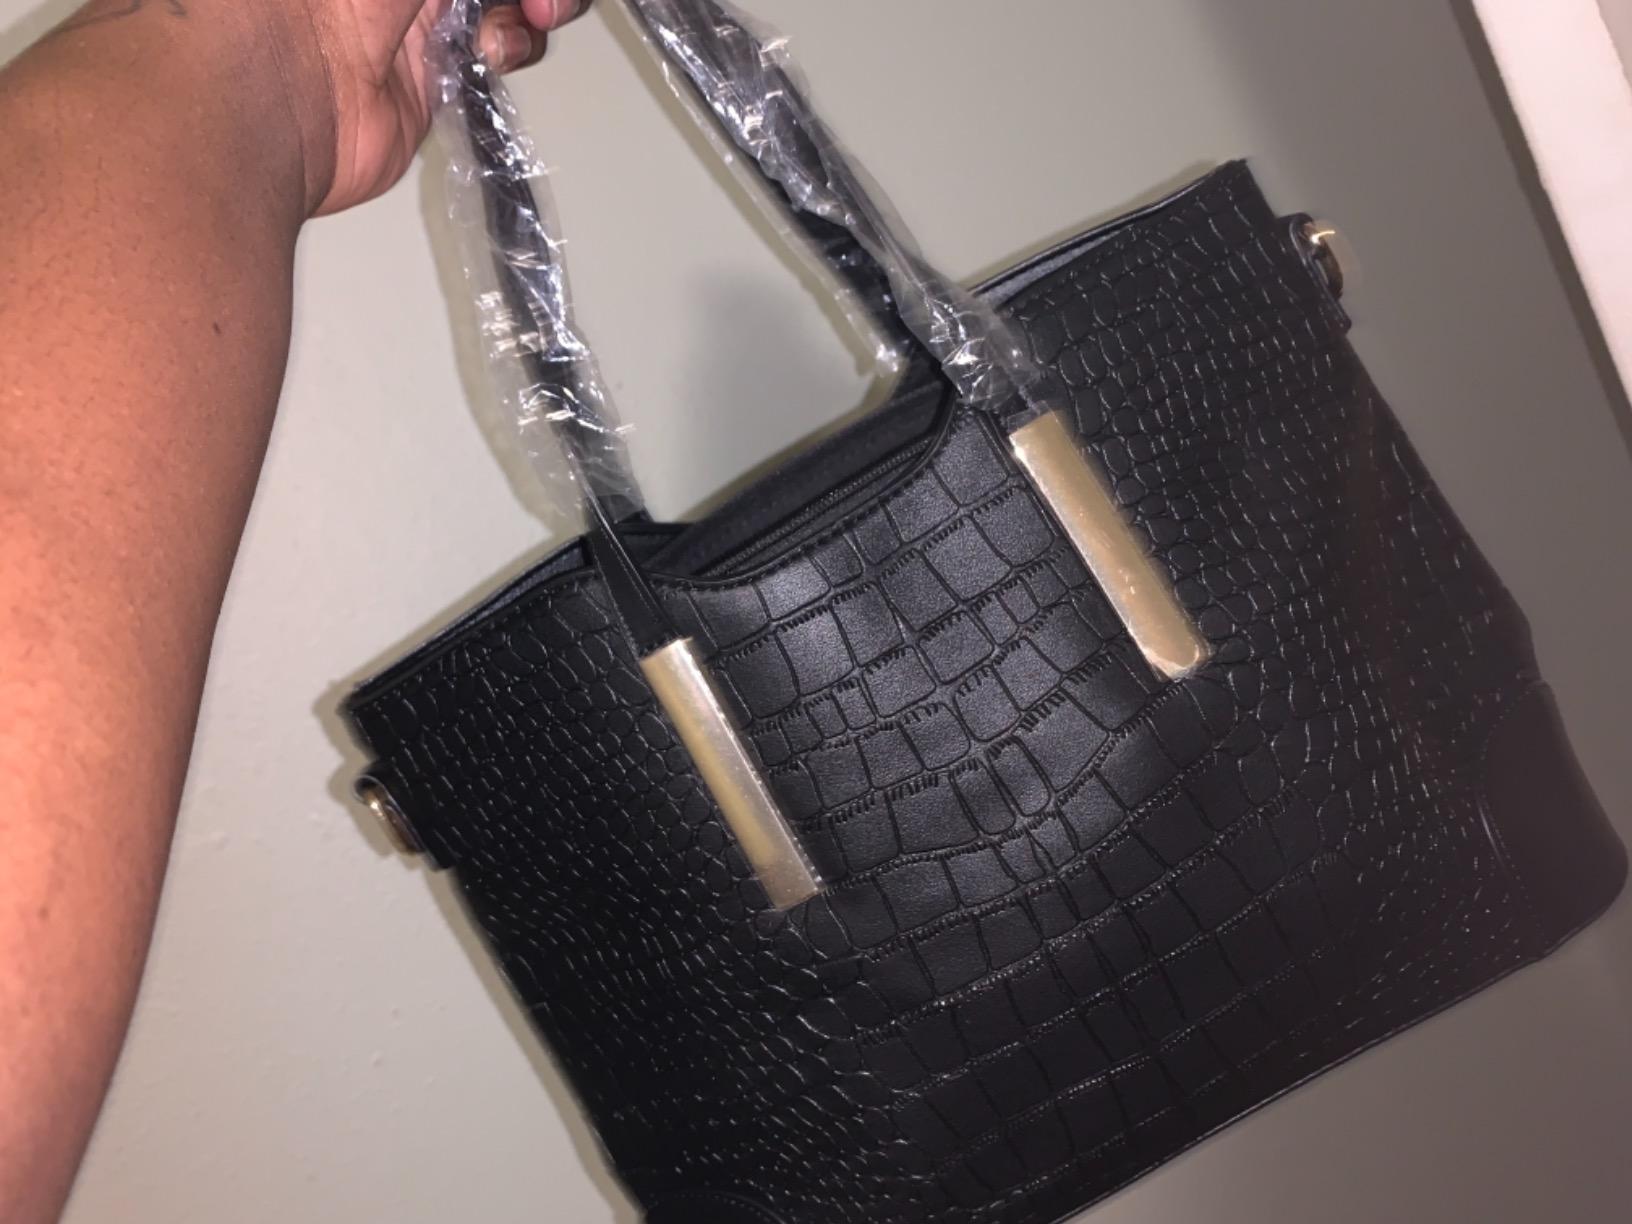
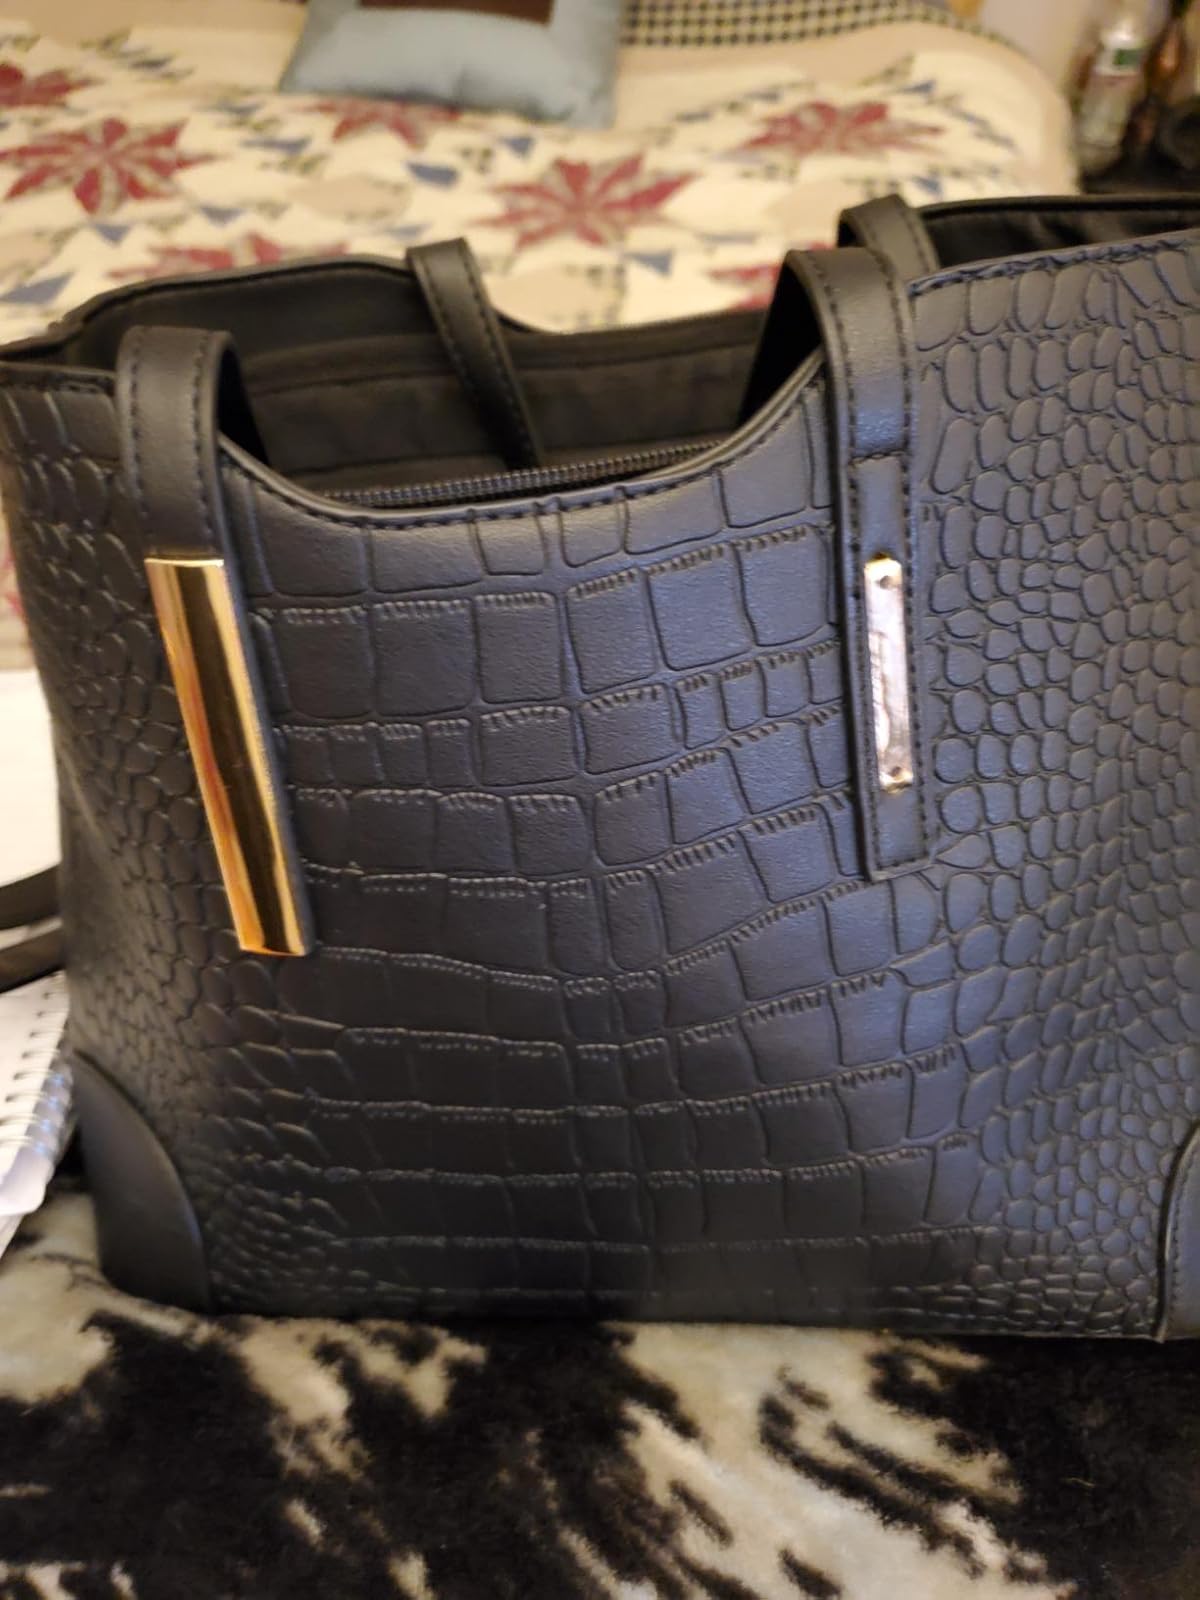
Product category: accessories_handbag
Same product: yes